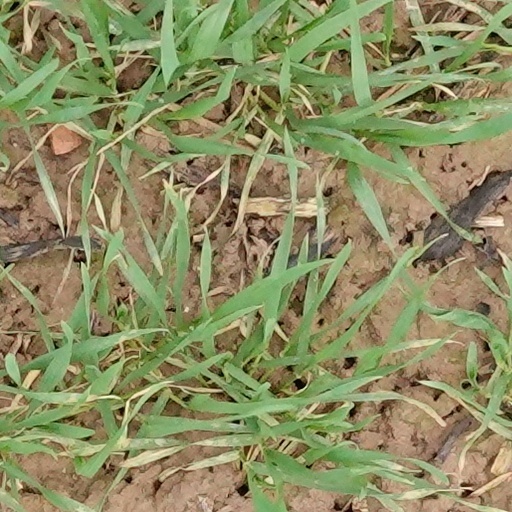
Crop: wheat